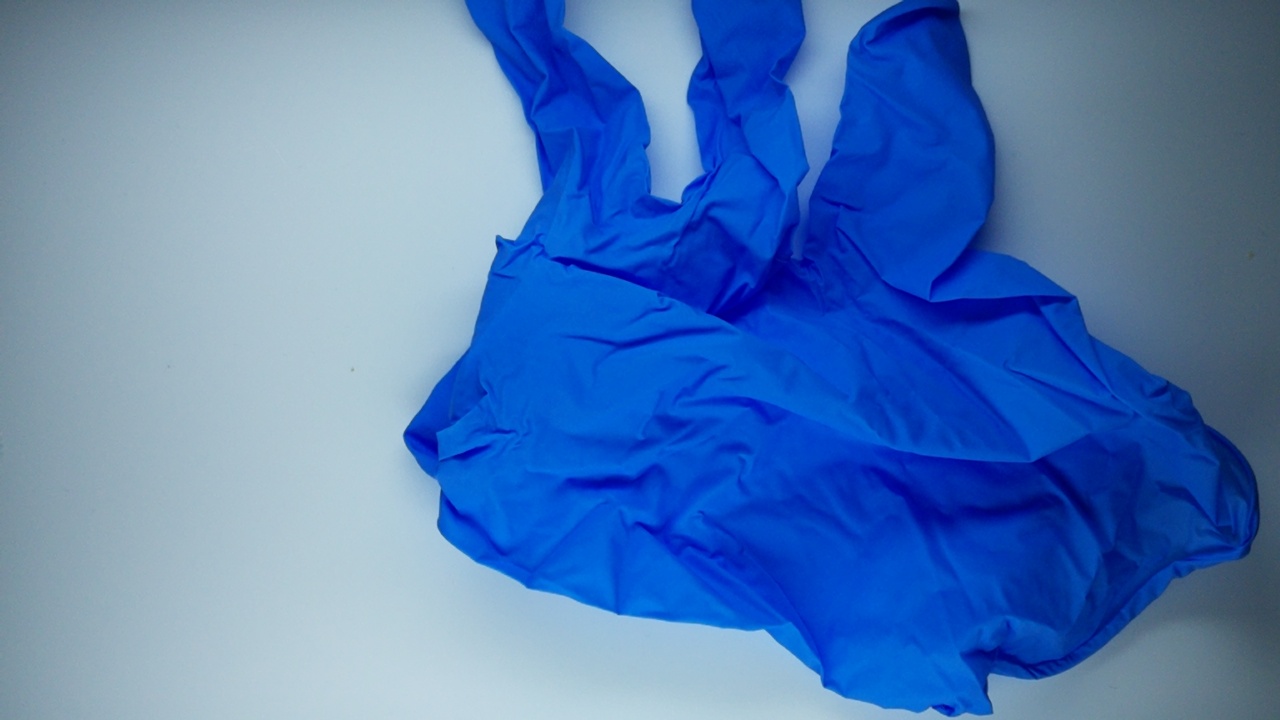
Label: trash